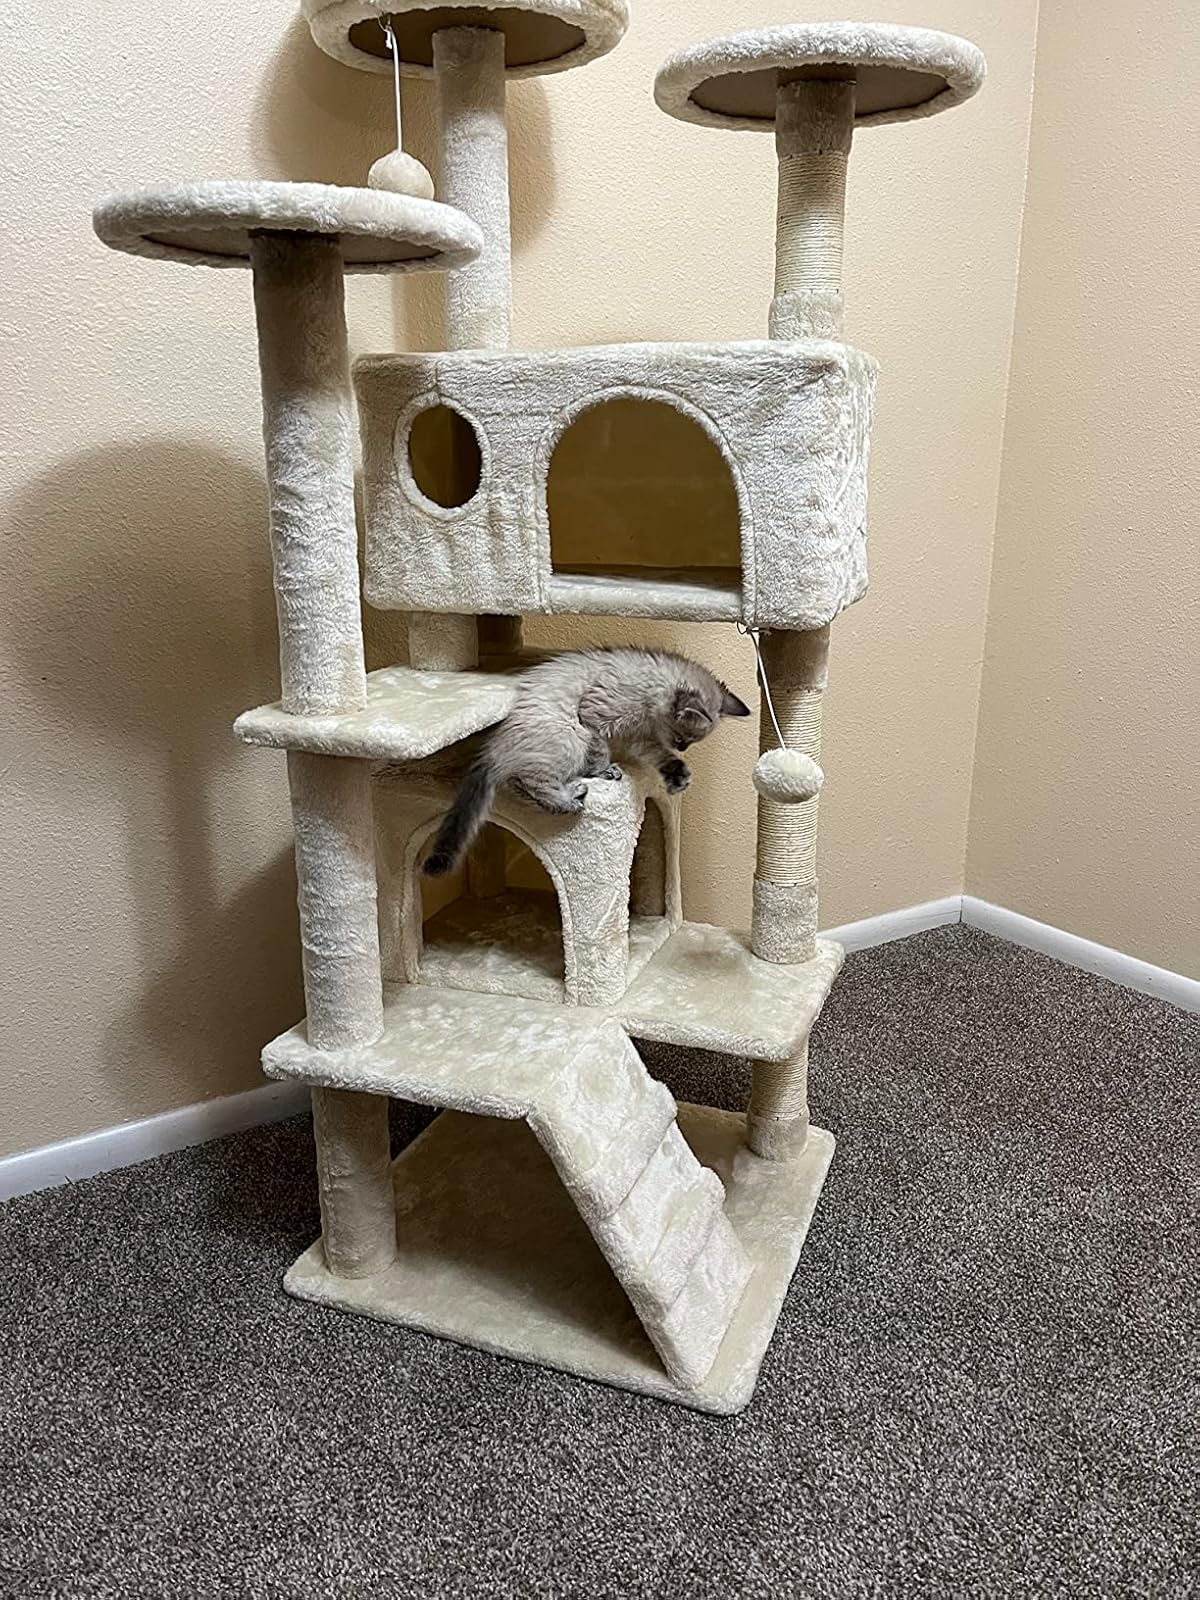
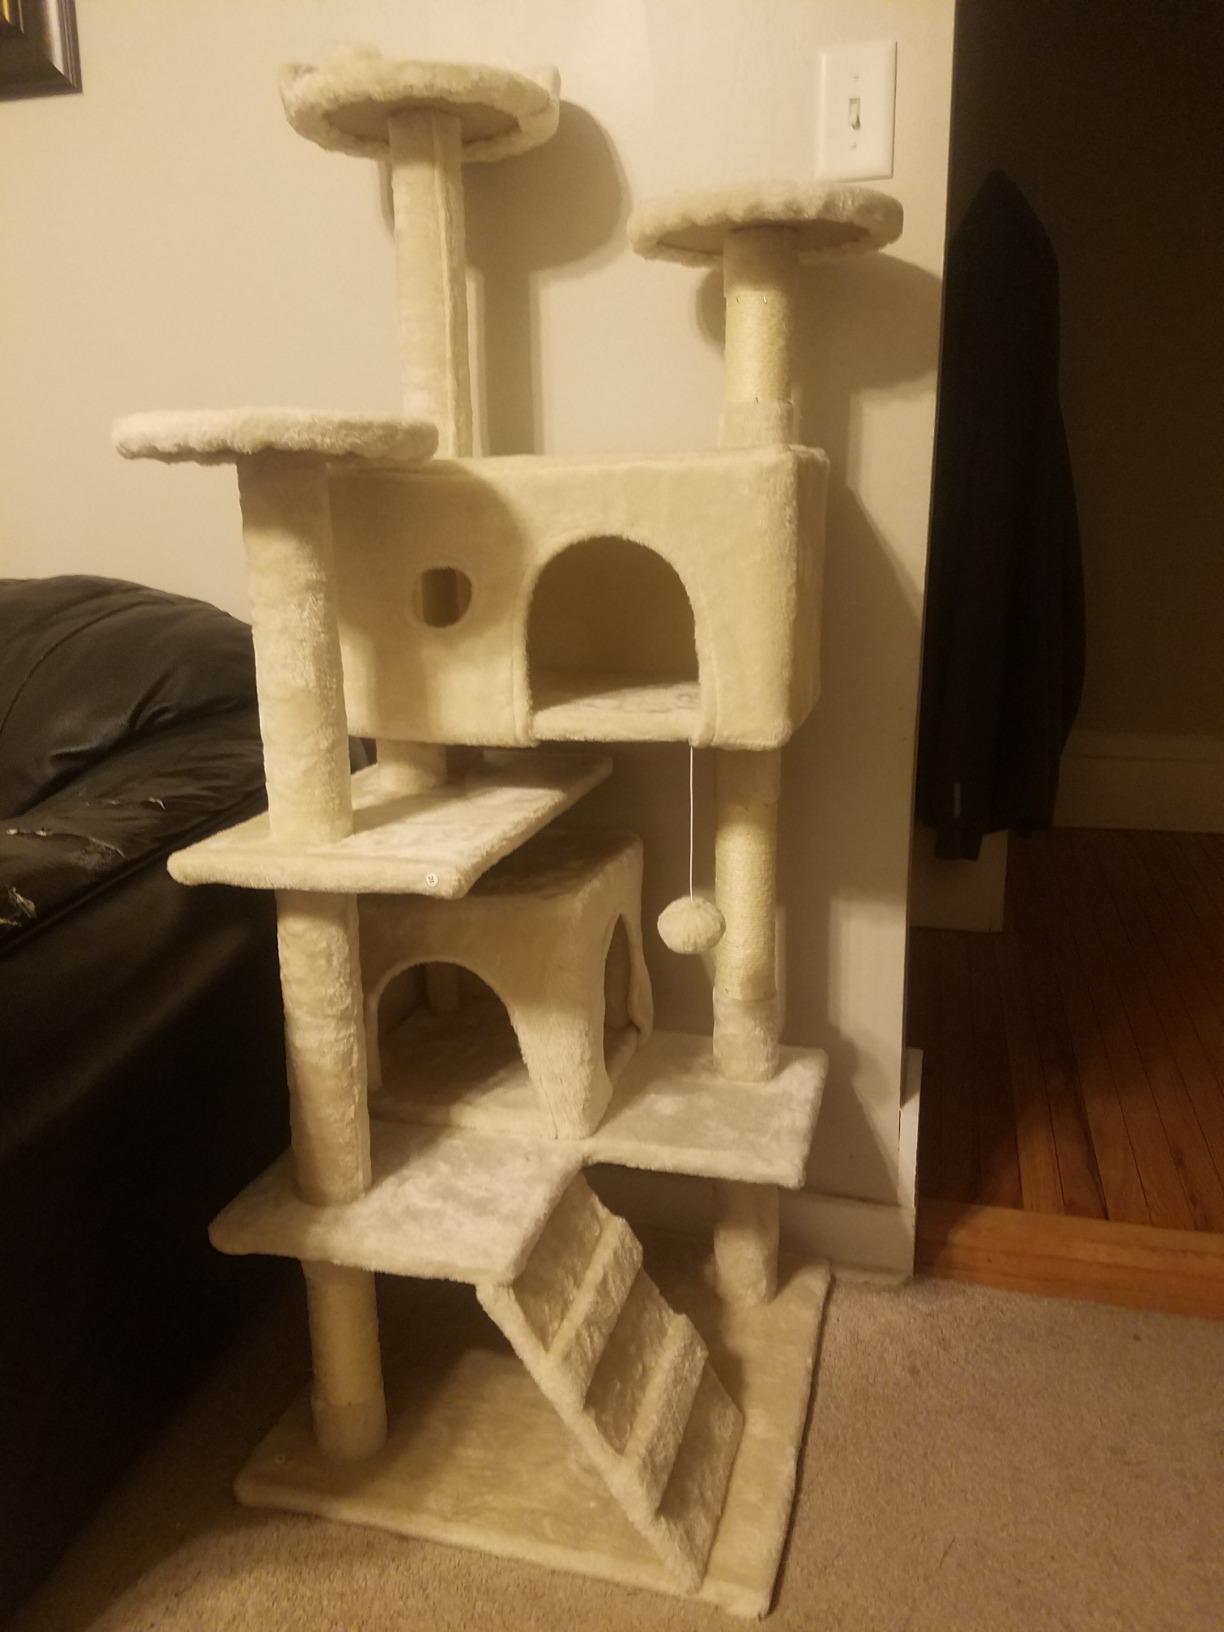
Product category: items_cat tree
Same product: yes